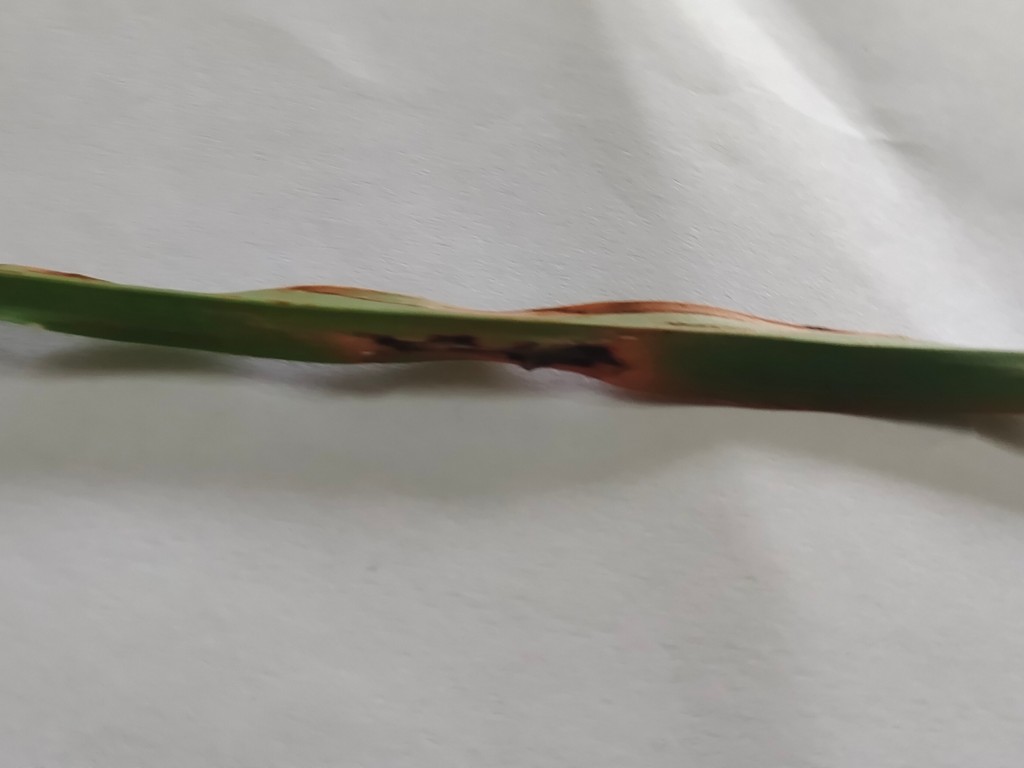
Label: Unhealthy